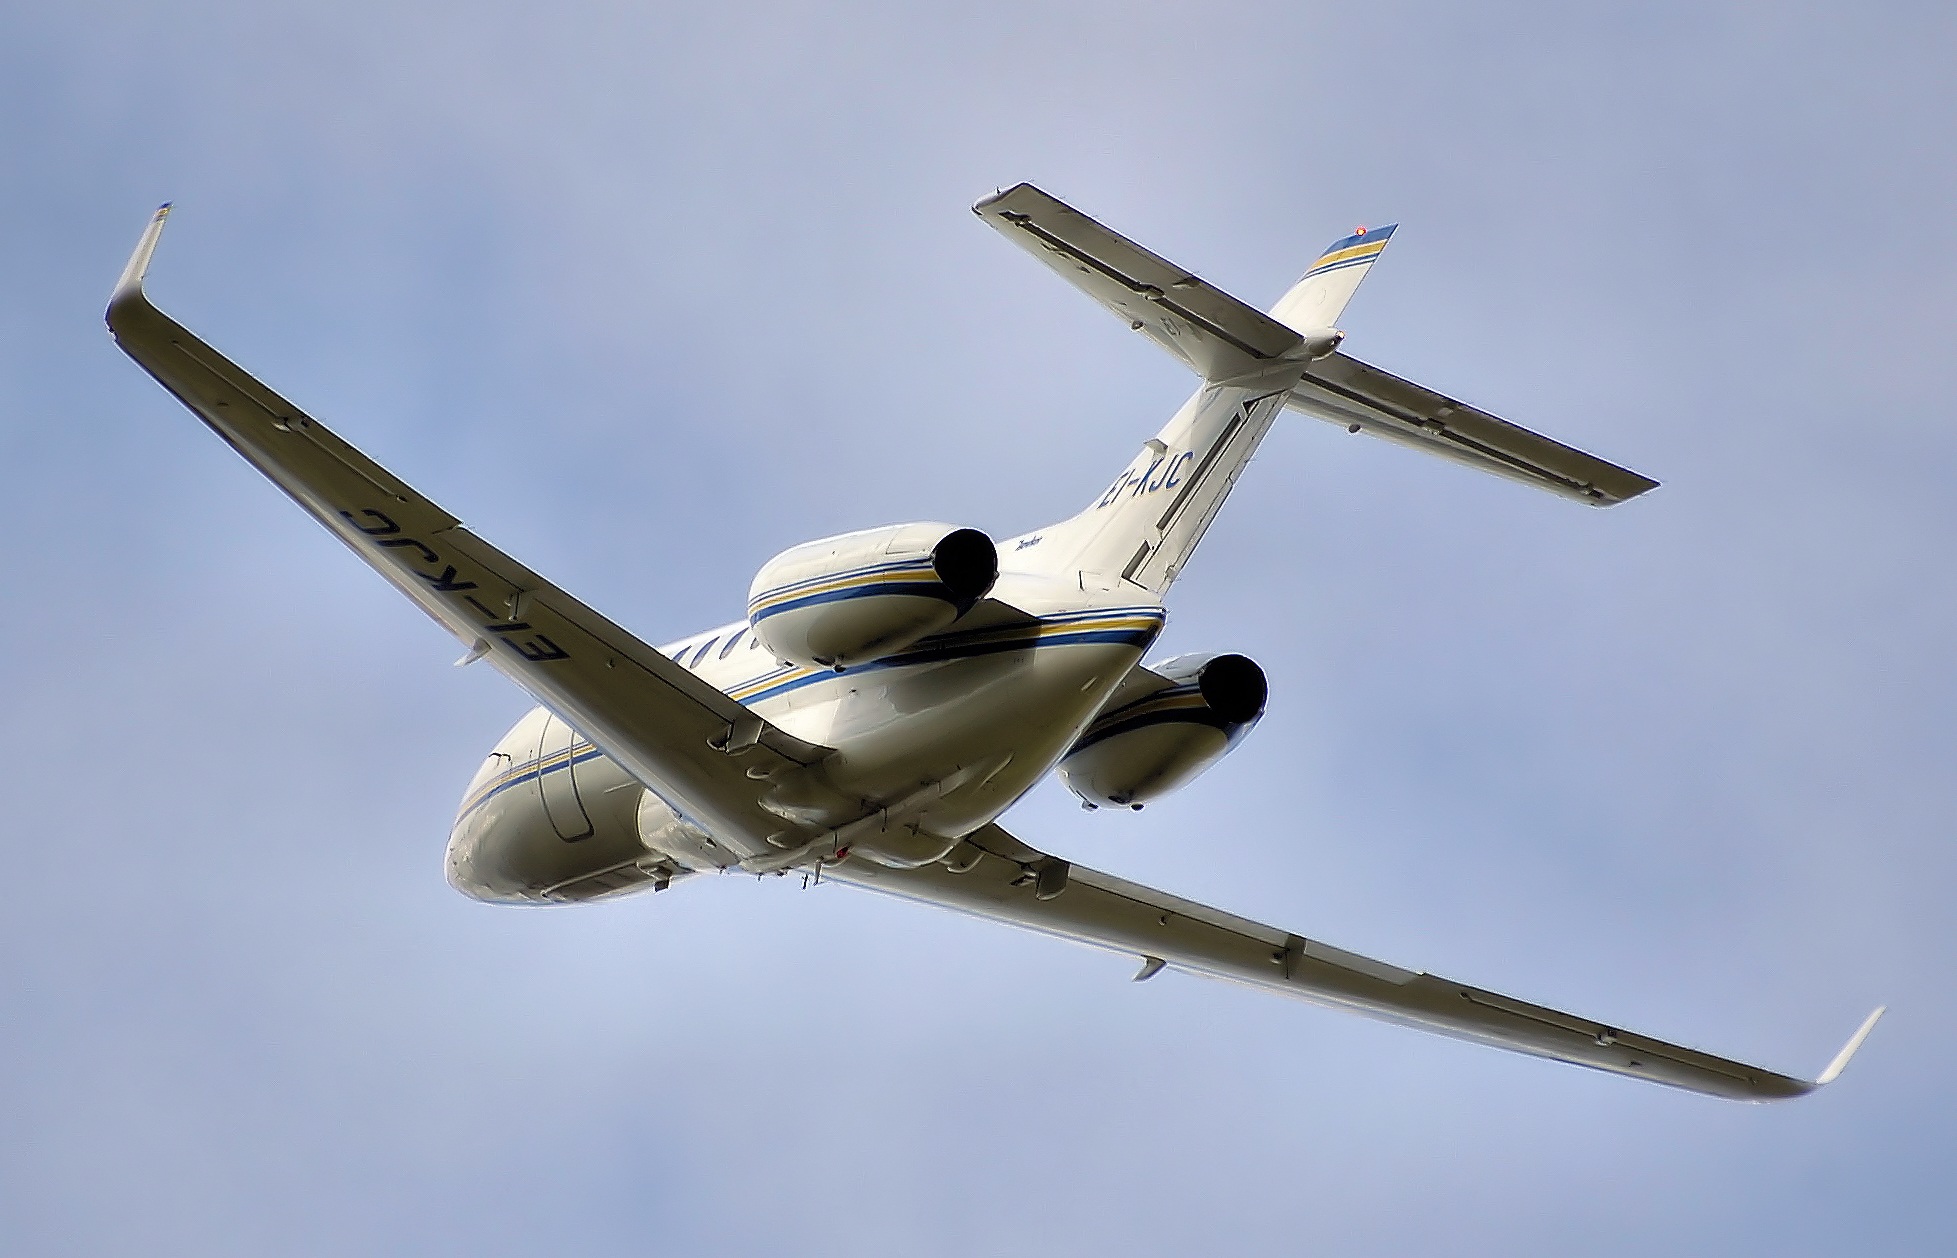
wing, sky, airplane, aircraft, jet, transportation, vehicle, airline, aviation, flight, business, airliner, boeing, takeoff, hawker, air force, jet aircraft, boeing 777, military aircraft, atmosphere of earth, wide body aircraft, aircraft engine